Sergei Yushenkov

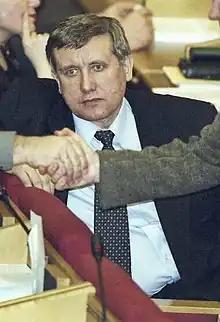
Yushenkov in 2001

Sergei Nikolayevich Yushenkov (27 June 1950 – 17 April 2003) was a liberal Russian politician. He was assassinated on 17 April 2003, just hours after registering his political party to participate in the December 2003 parliamentary elections.